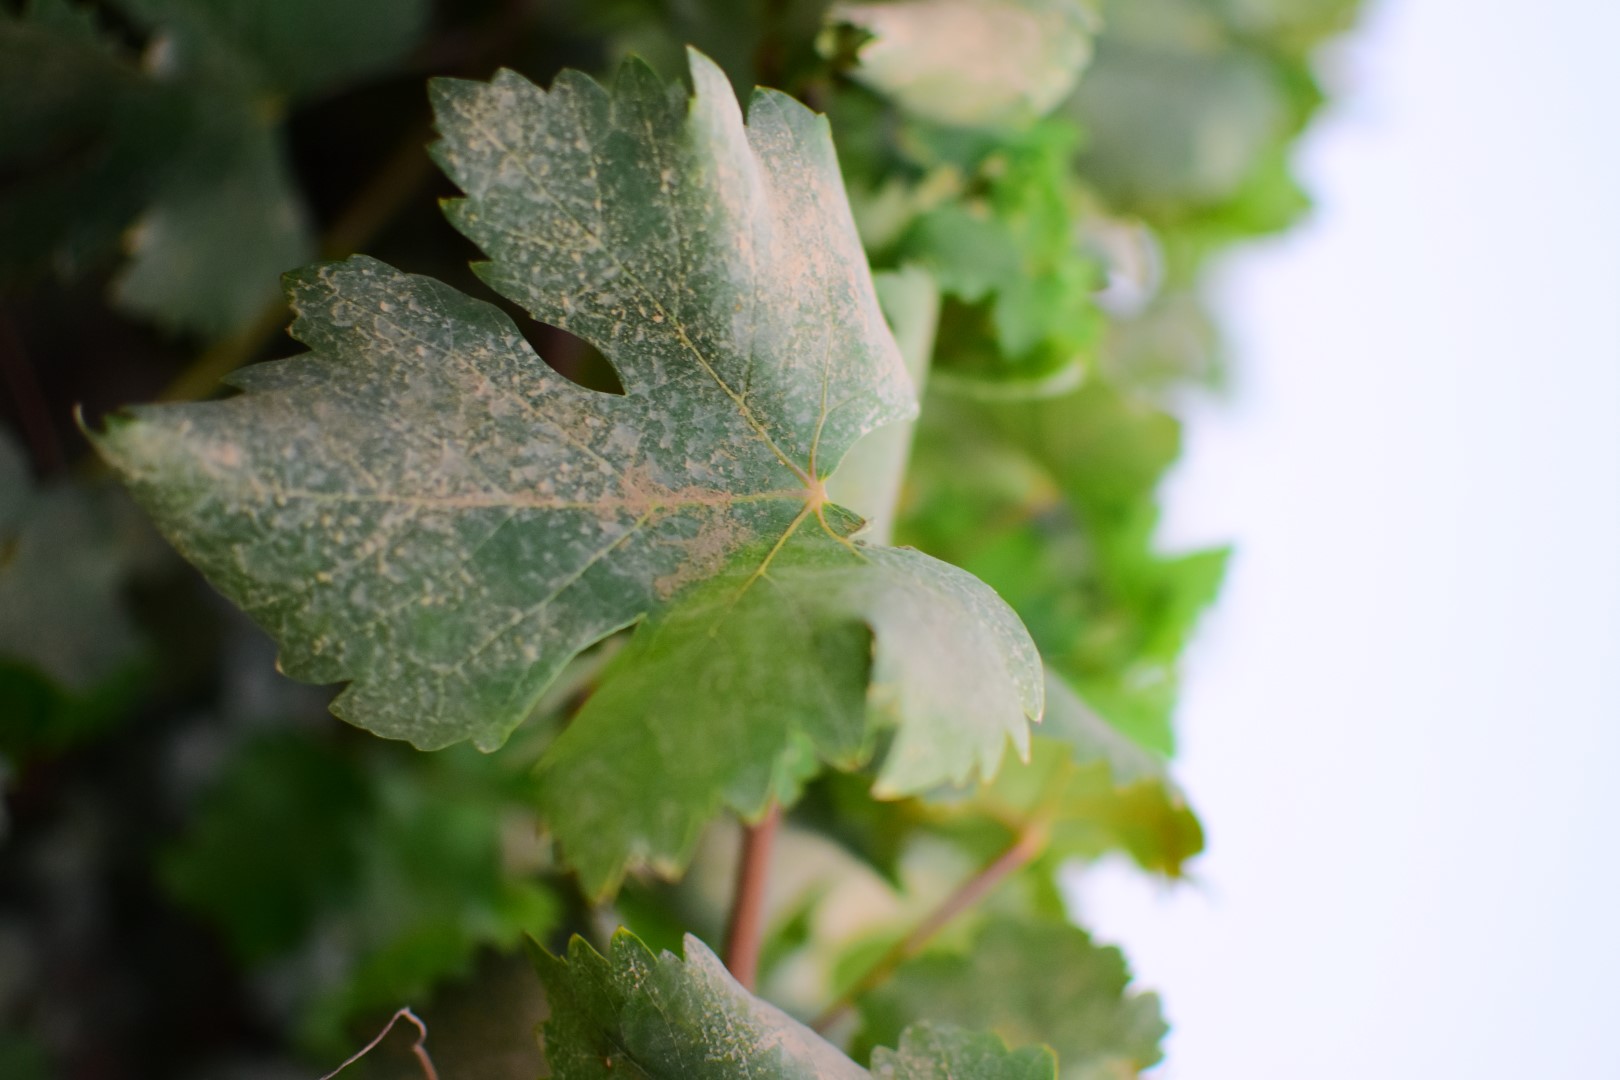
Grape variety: Shdah